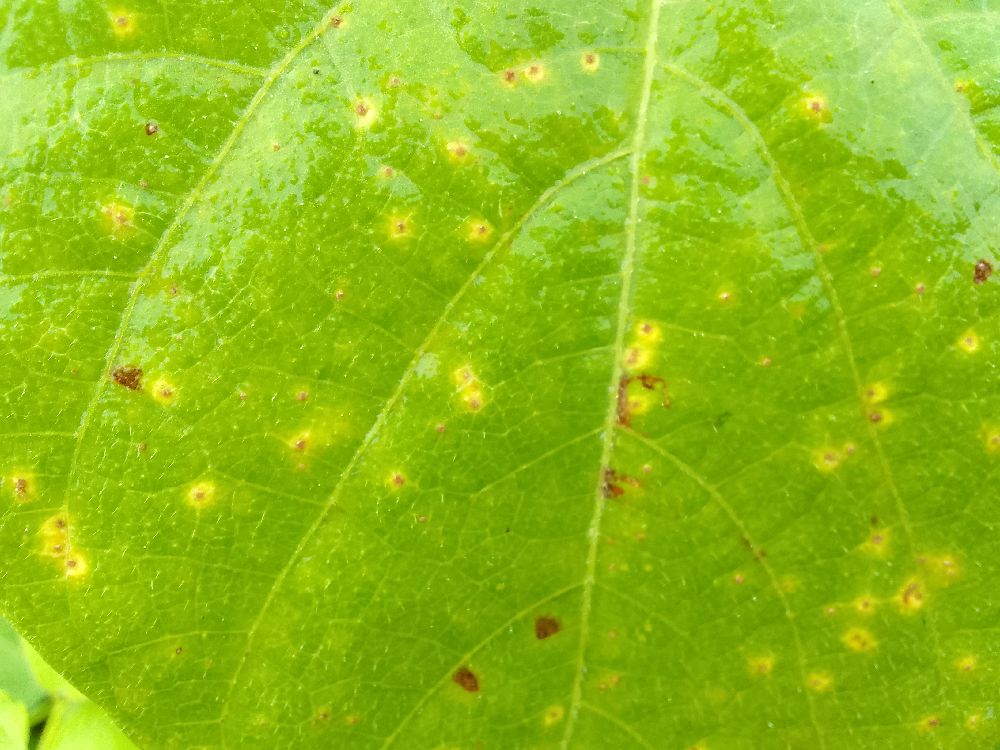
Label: rust